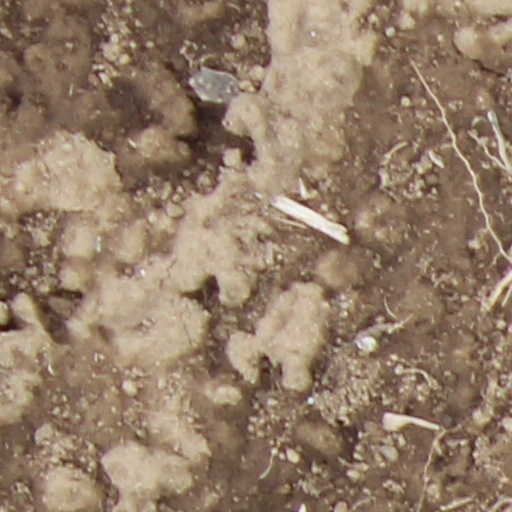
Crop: wheat